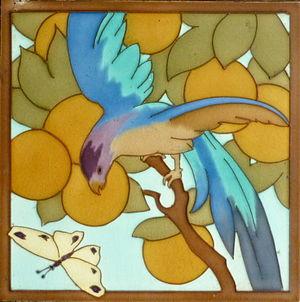
carreau de céramique émaillée Art nouveau
L'émail est une matière fondante, composée de différents minéraux, laquelle, vitrifiée et plus ou moins opaque, peut recevoir différentes couleurs et être appliquée à l'aide du feu sur certains ouvrages d'or, d'argent, de cuivre, etc., pour les orner.